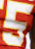
Number: 5